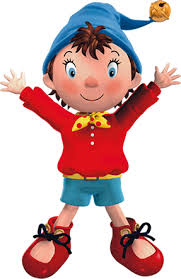
Portrait style: Cartoon Portrait